Infinity Chamber

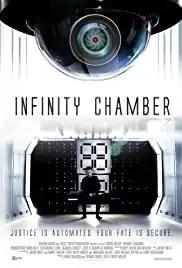
Theatrical release poster

Infinity Chamber (also known as somnio) is a 2016 American science fiction thriller film directed and written by Travis Milloy. It stars Christopher Soren Kelly, Cassandra Clark, Cajardo Lindsey and Jesse D. Arrow who interact with an artificial intelligence machine that manages a futuristic automated detention facility.